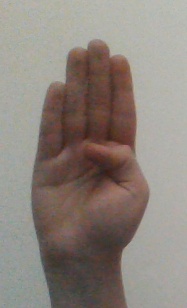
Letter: kaaf